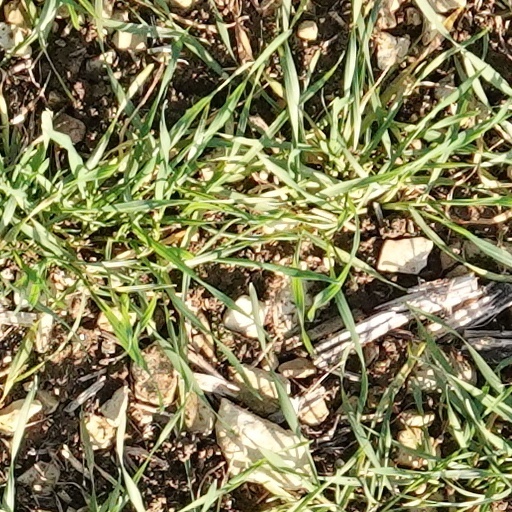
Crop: wheat